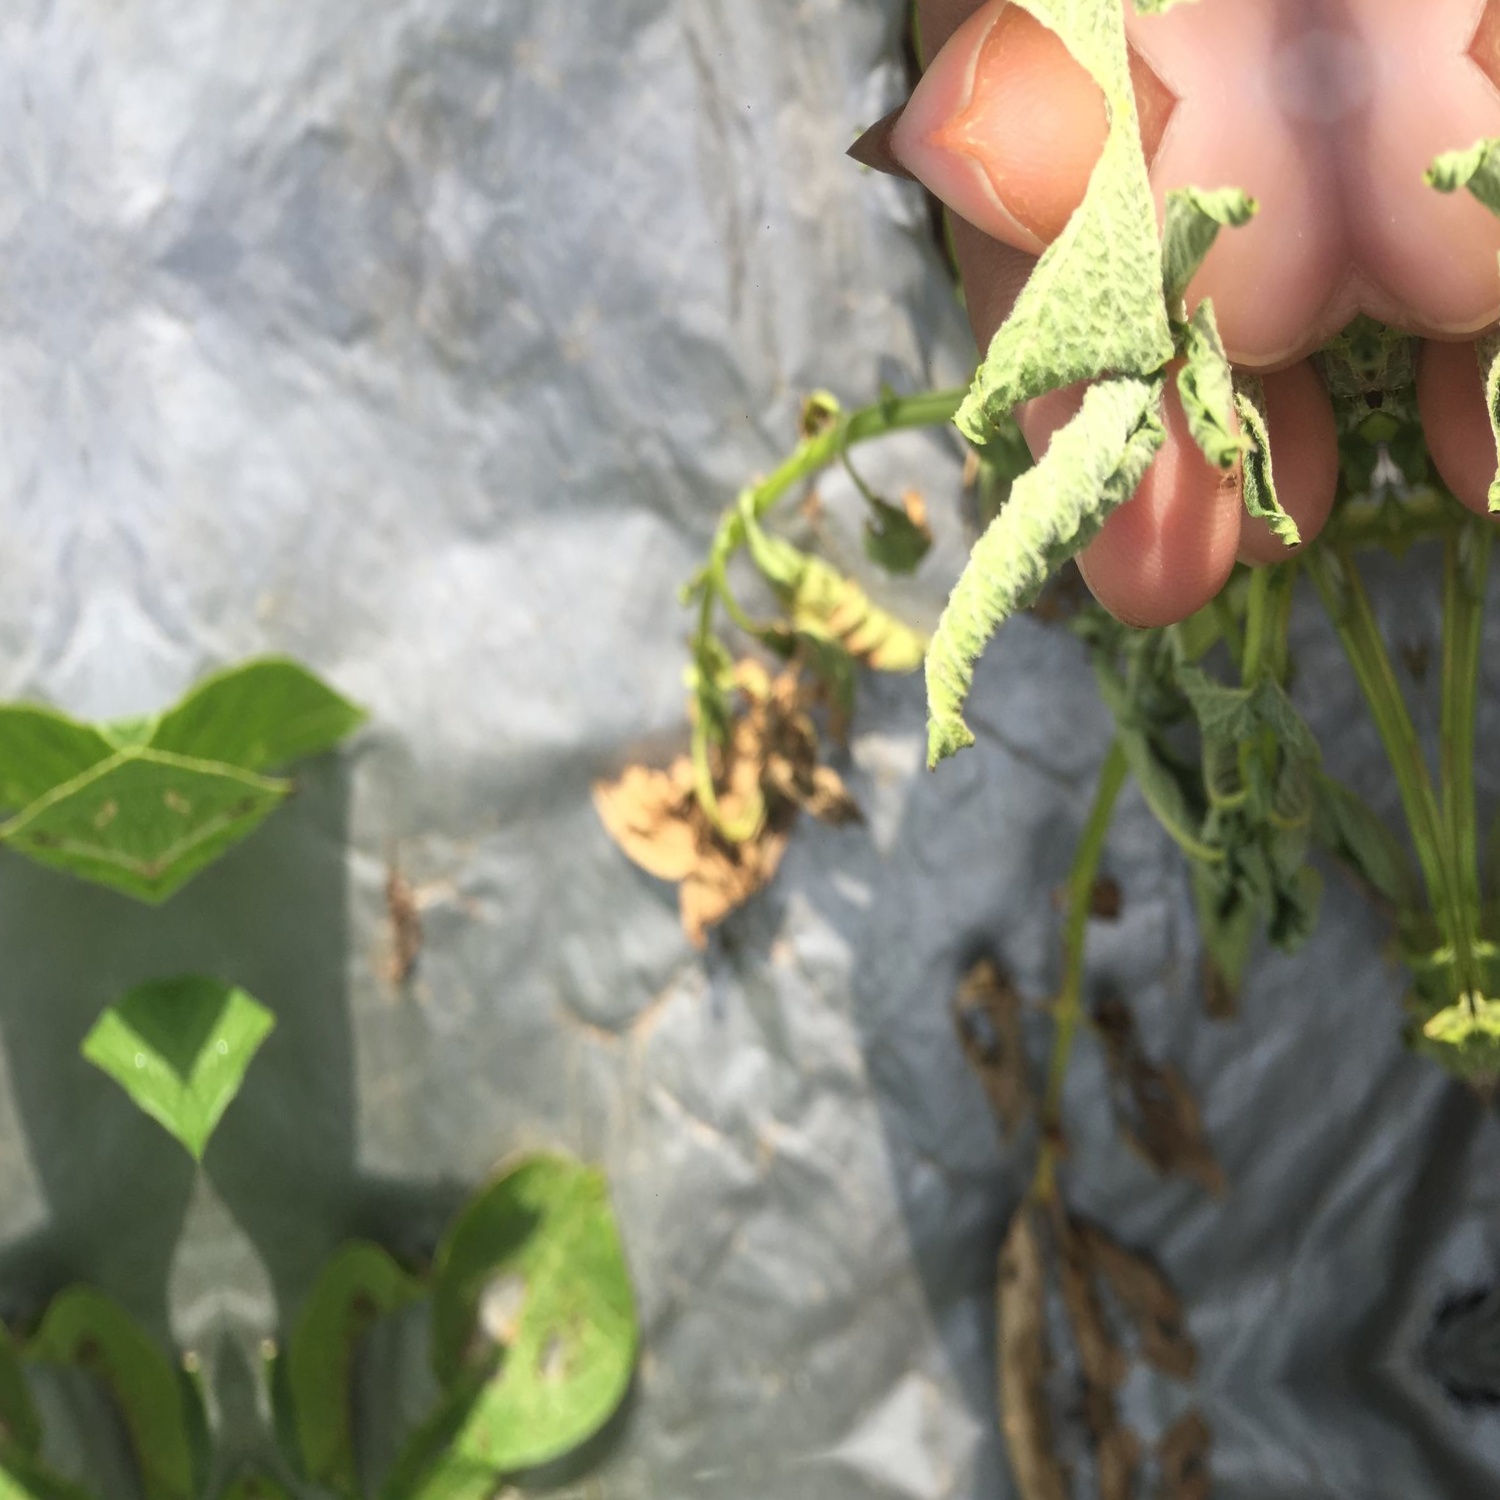
Etiqueta: Pudricion_Parda